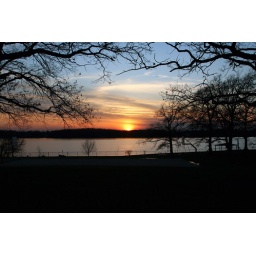
I think that the colors are great in this one, blue to orange to black.